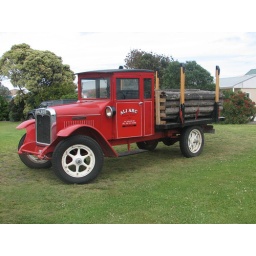
Driven there each day (the grass under the truck had been cut) - advertising the local business